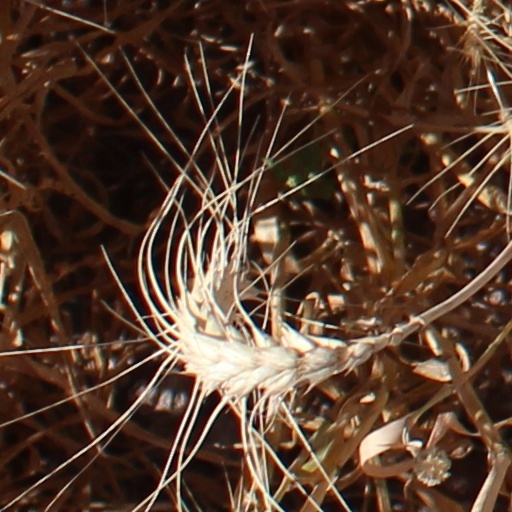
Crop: wheat